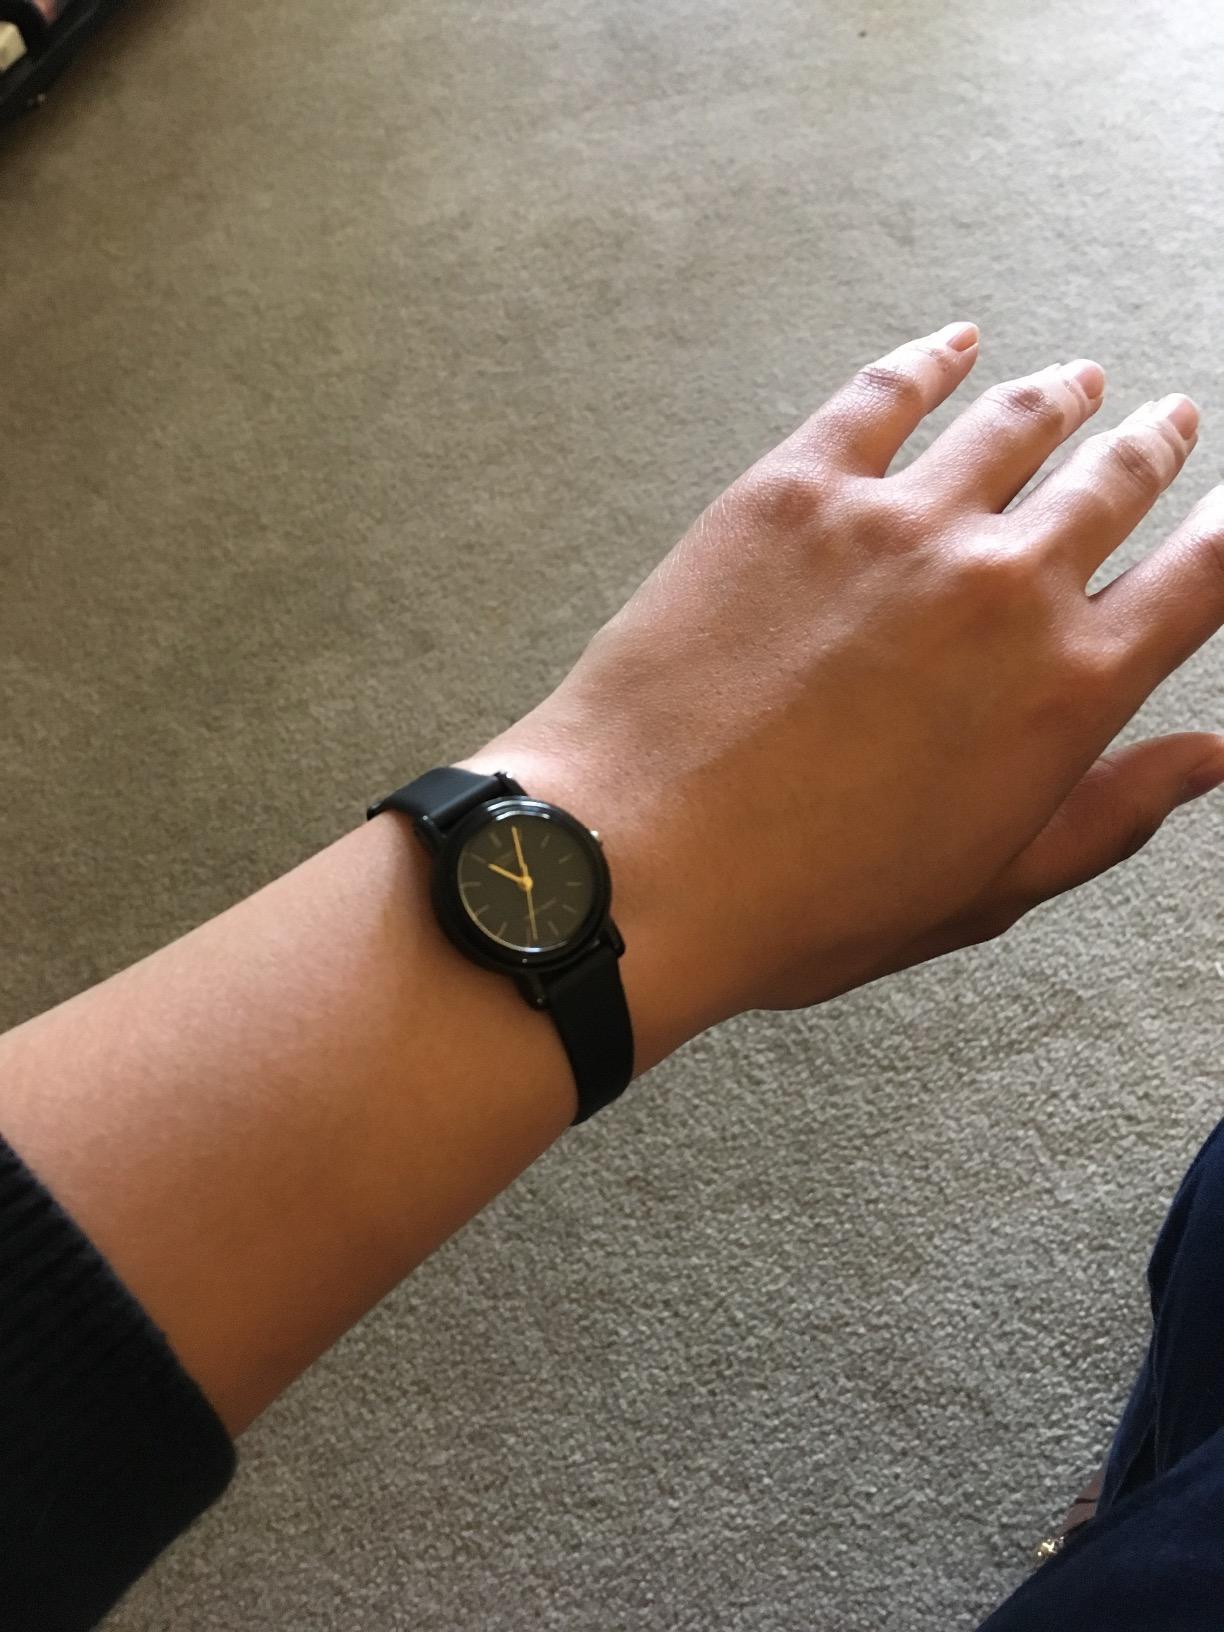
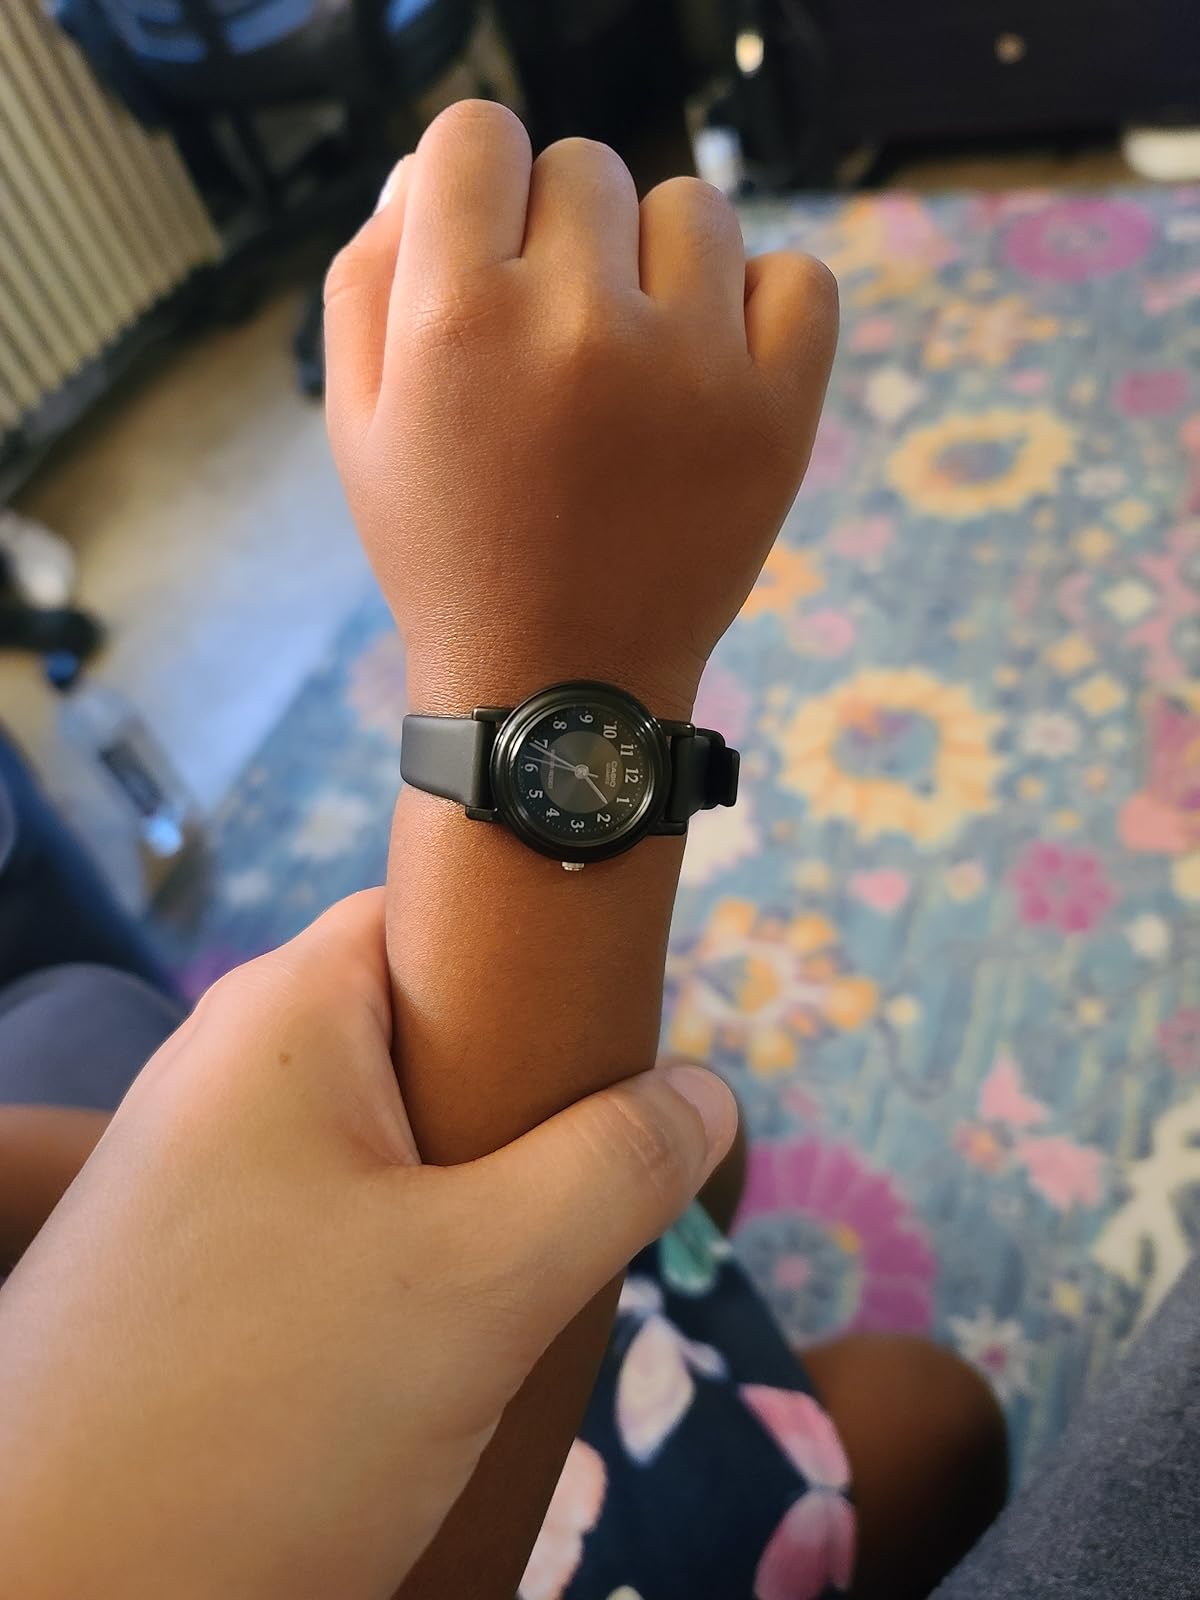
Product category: accessories_watch
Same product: no